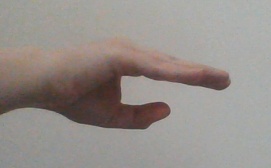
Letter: jeem